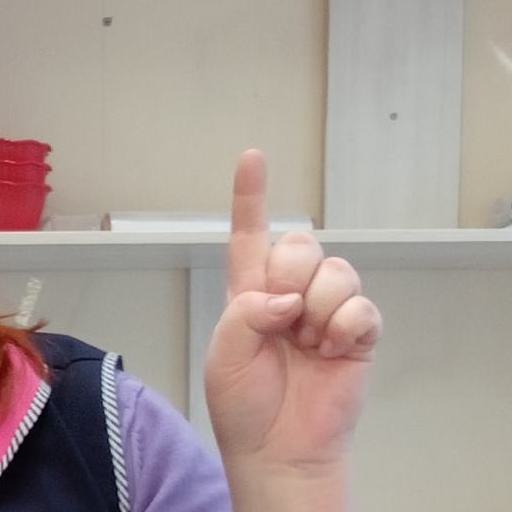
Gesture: one